Question: Please indicate a possible affordance area of the surfboard that can be used for carrying
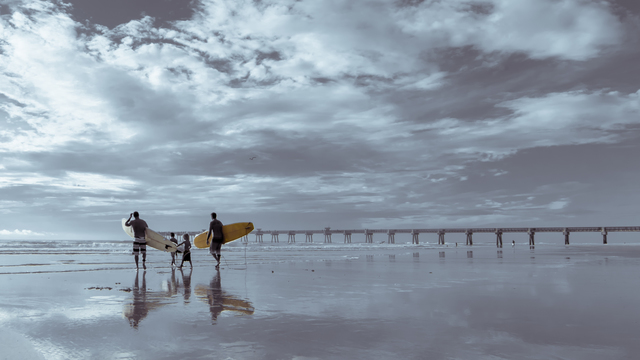
Answer: [120.5, 222, 176.5, 254]